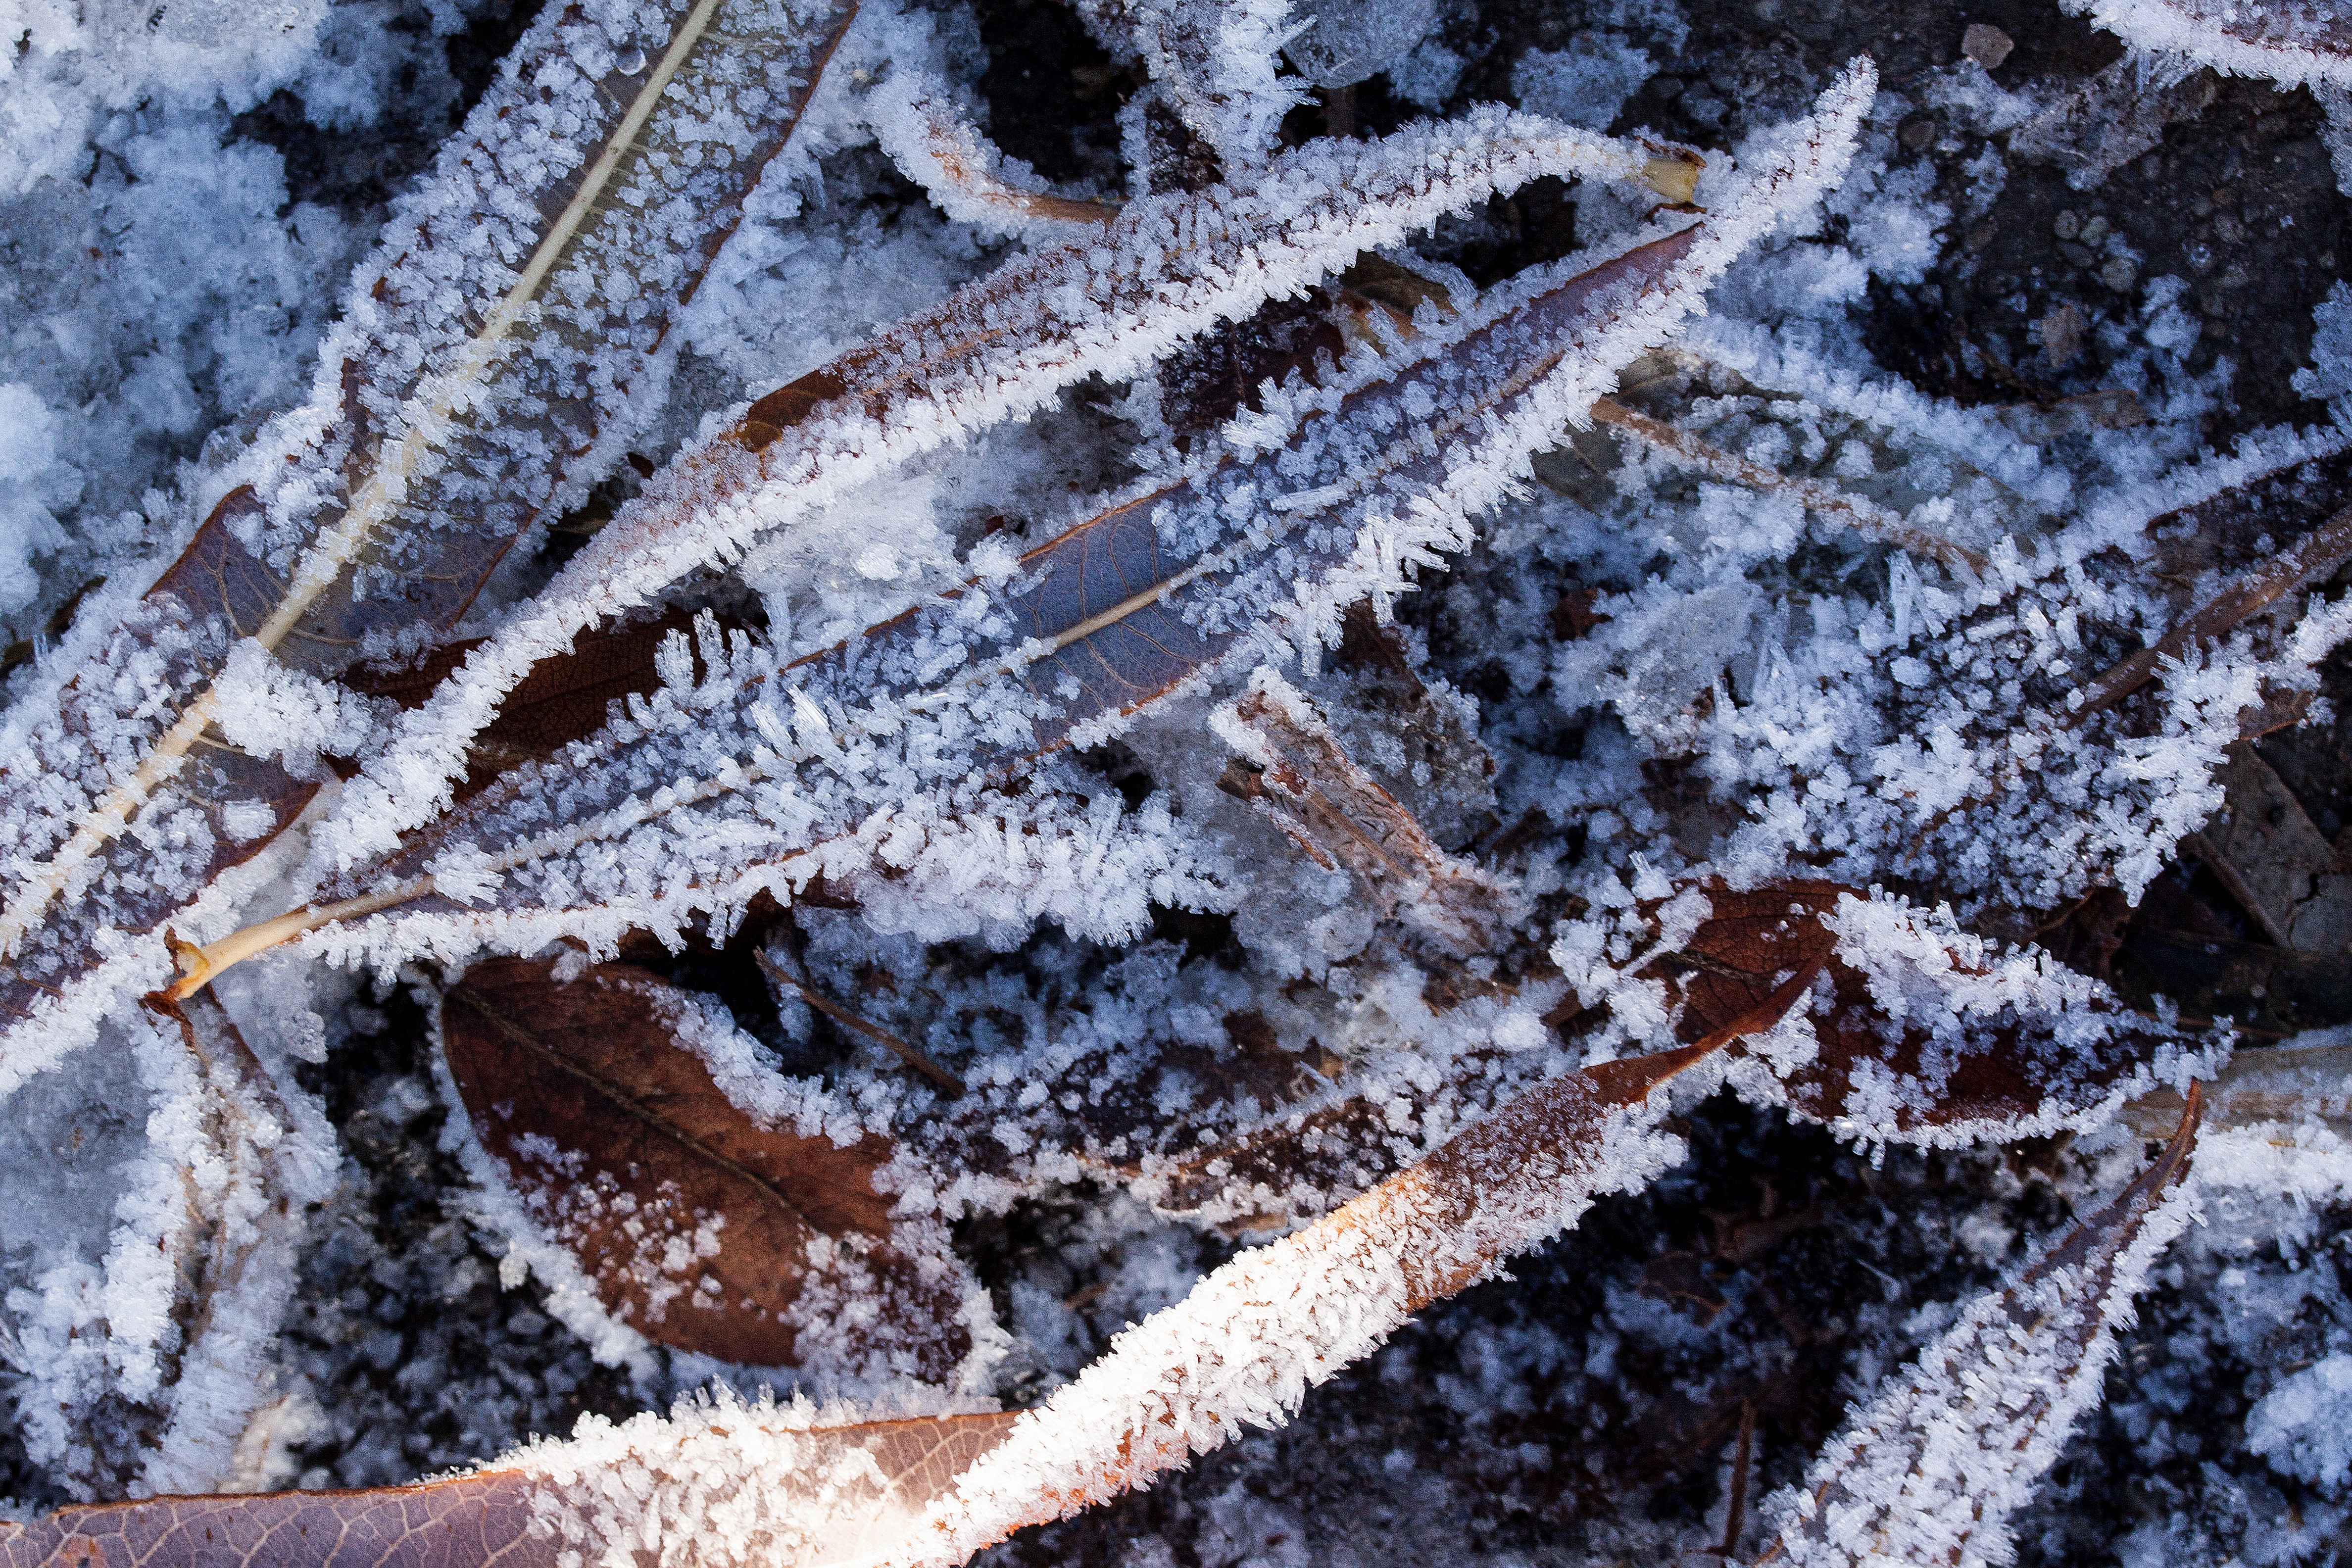
tree, nature, branch, snow, cold, winter, plant, sun, white, leaf, frost, ice, macro, autumn, weather, frozen, season, transition, transparent, leaves, sugar, melt, hoarfrost, freezing, crystals